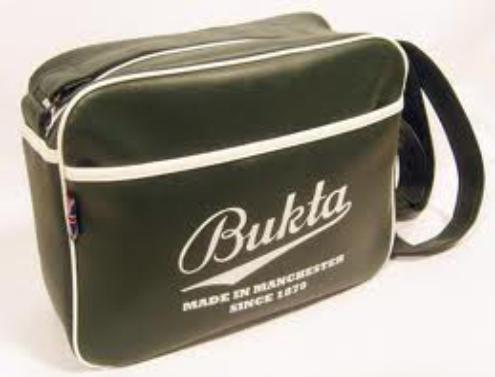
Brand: bukta
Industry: Clothes